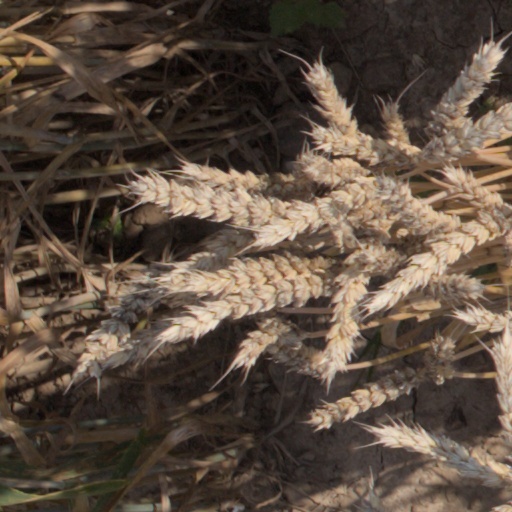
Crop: wheat